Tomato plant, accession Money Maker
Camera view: horizontal (90 deg, fisheye); turntable rotation: 330 degrees
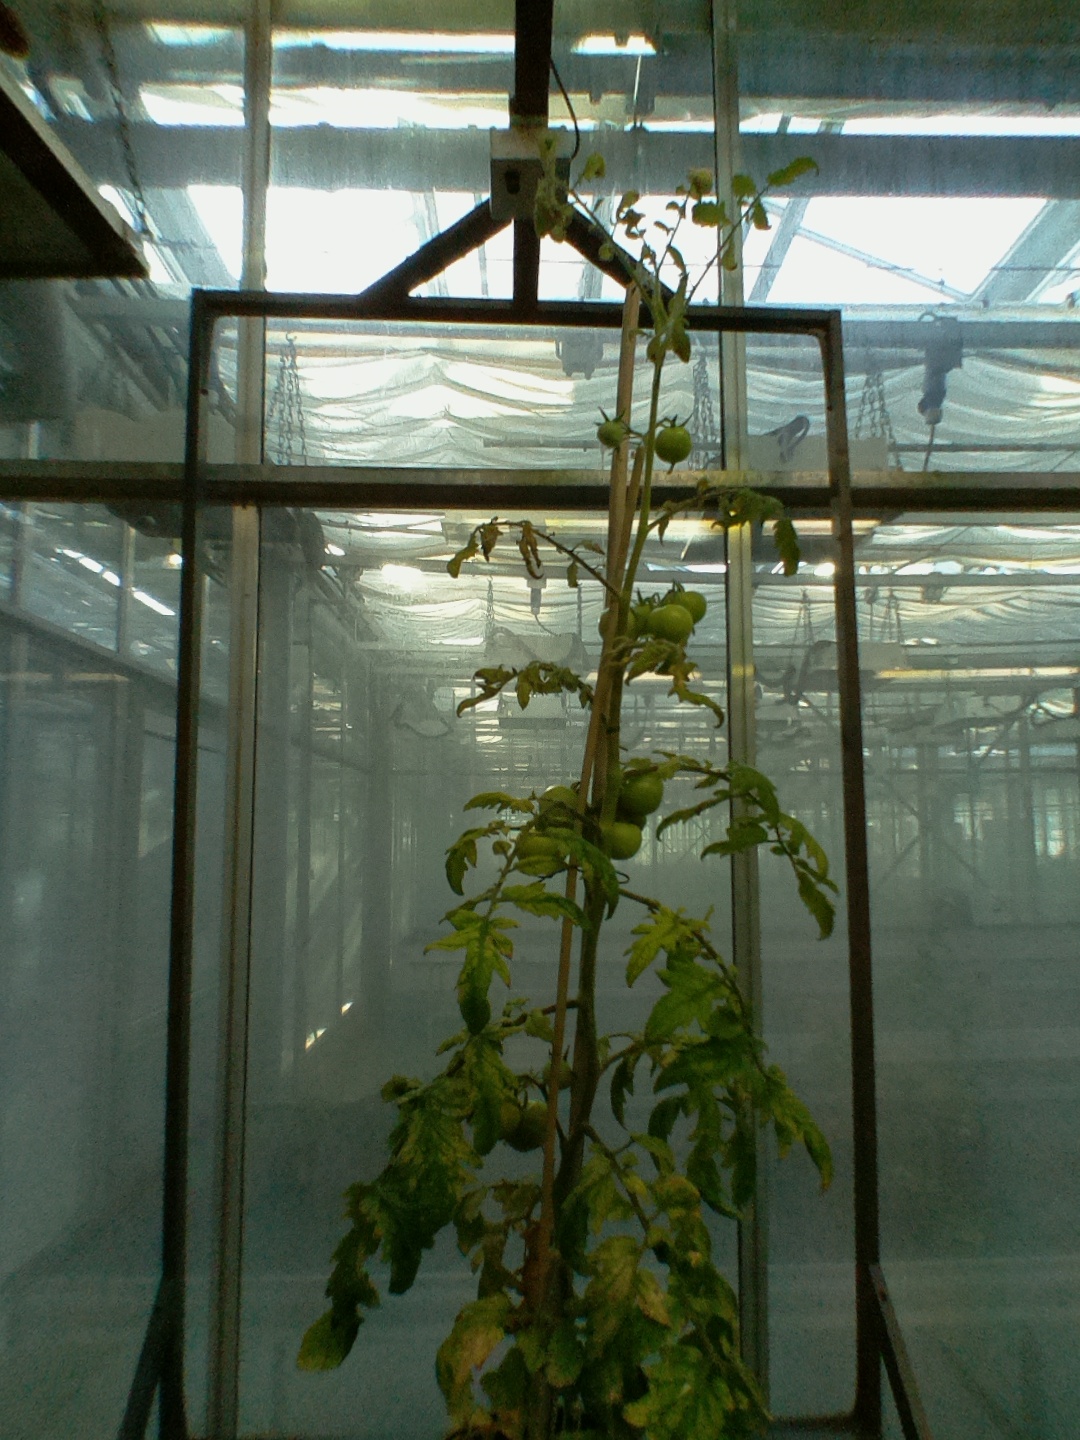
BBCH growth stage 78: 80% -90% of final fruit size